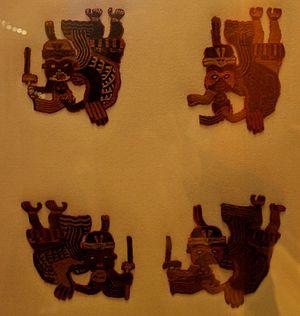
Les textiles « Paracas » ont été découverts par Julio Tello dans une nécropole souterraine située sur la presqu'île de Paracas au Pérou dans les années 1920. La nécropole contenait 420 cadavres momifiés enveloppés dans des tissus brodés et datant des années 200 à 300 av. J.-C. Les exemplaires détenus par le British Museum montrent des chamanes battant des ailes et qui tiennent par les cheveux des têtes coupées.
Une histoire du monde en cent objets est un projet commun de la BBC Radio 4 et du British Museum composé d'une série de cent émissions radiophoniques, rédigées et présentées par Neil MacGregor, directeur du British Museum.